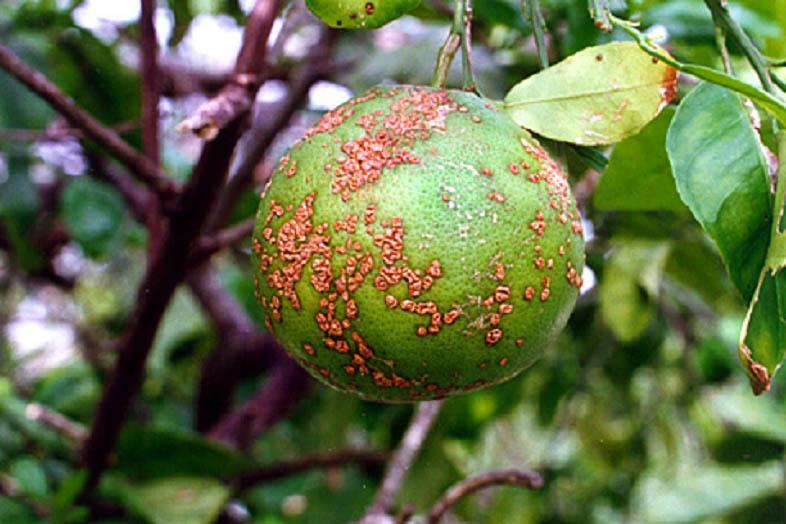
Plant: Citrus
Disease: citrus canker